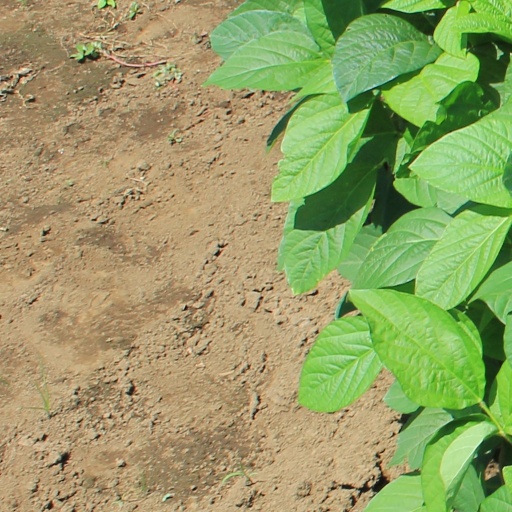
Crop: soybean